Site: brandenburg
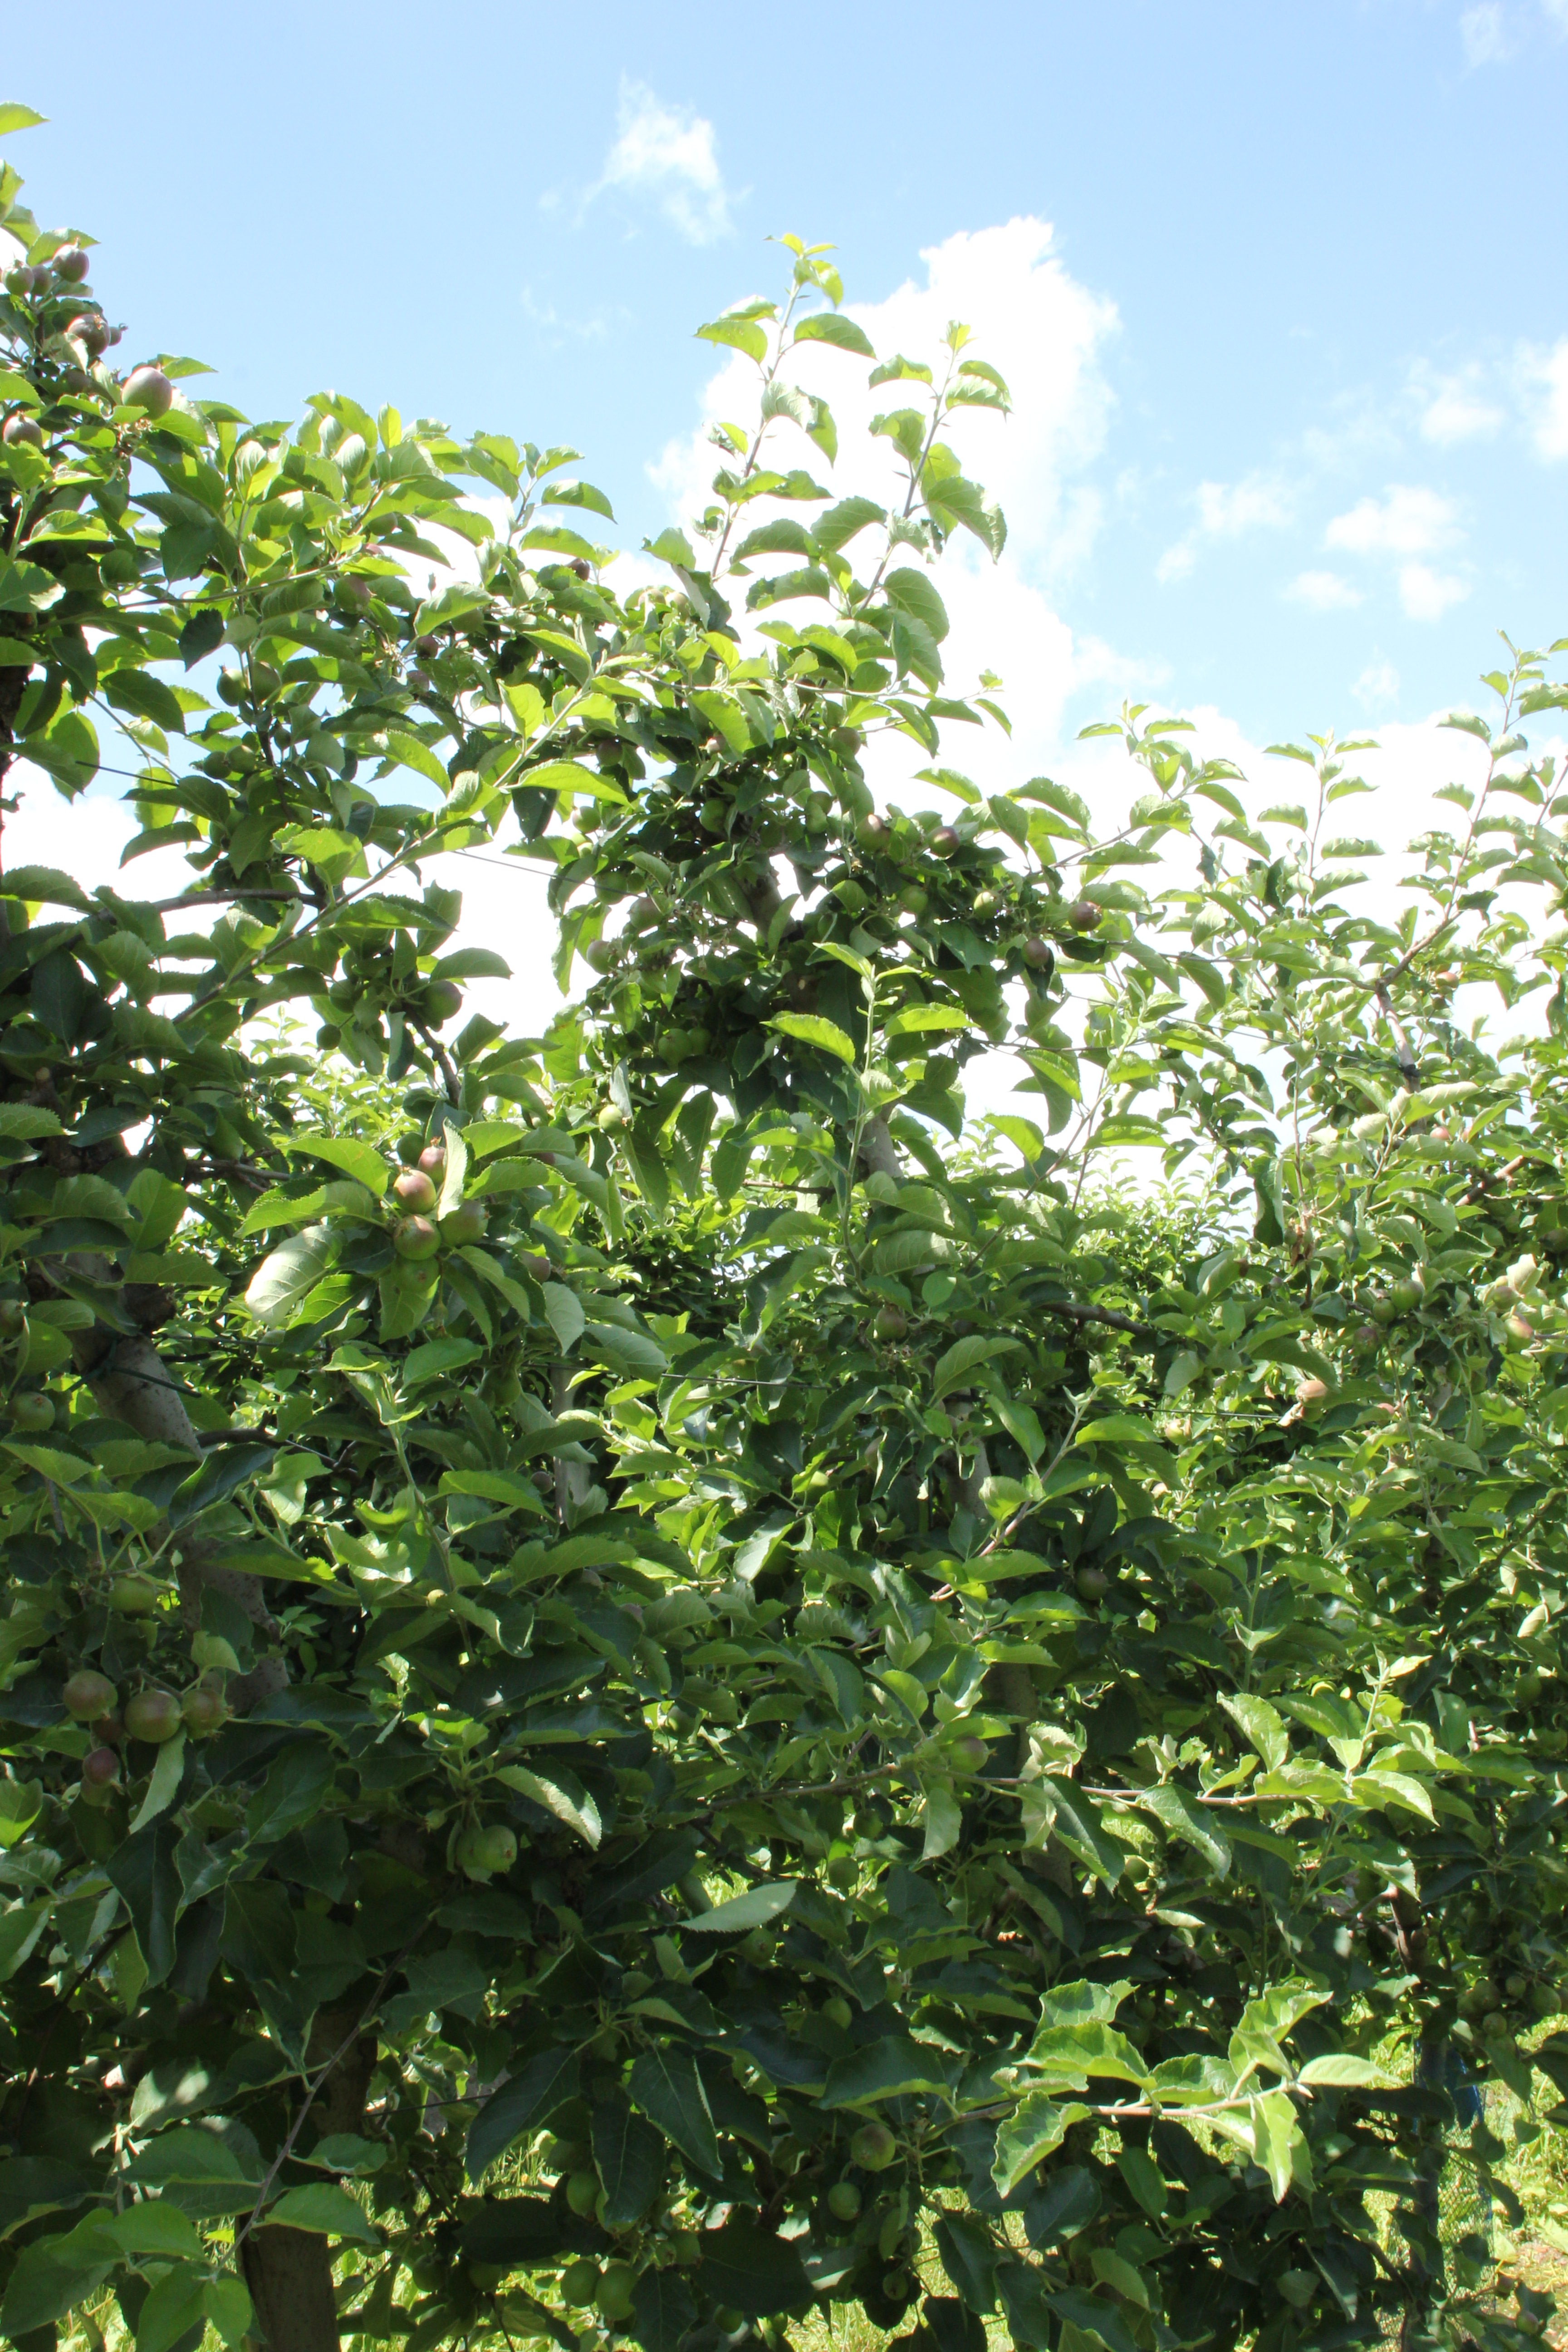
Growth stage (BBCH 73): Development of fruit